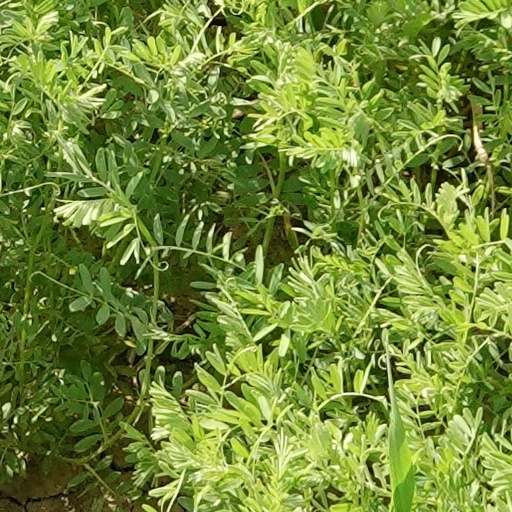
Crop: wheat